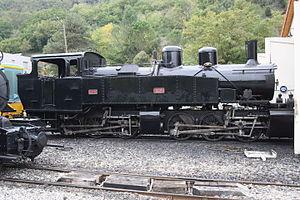
Mallet 414 du Train de l'Ardèche